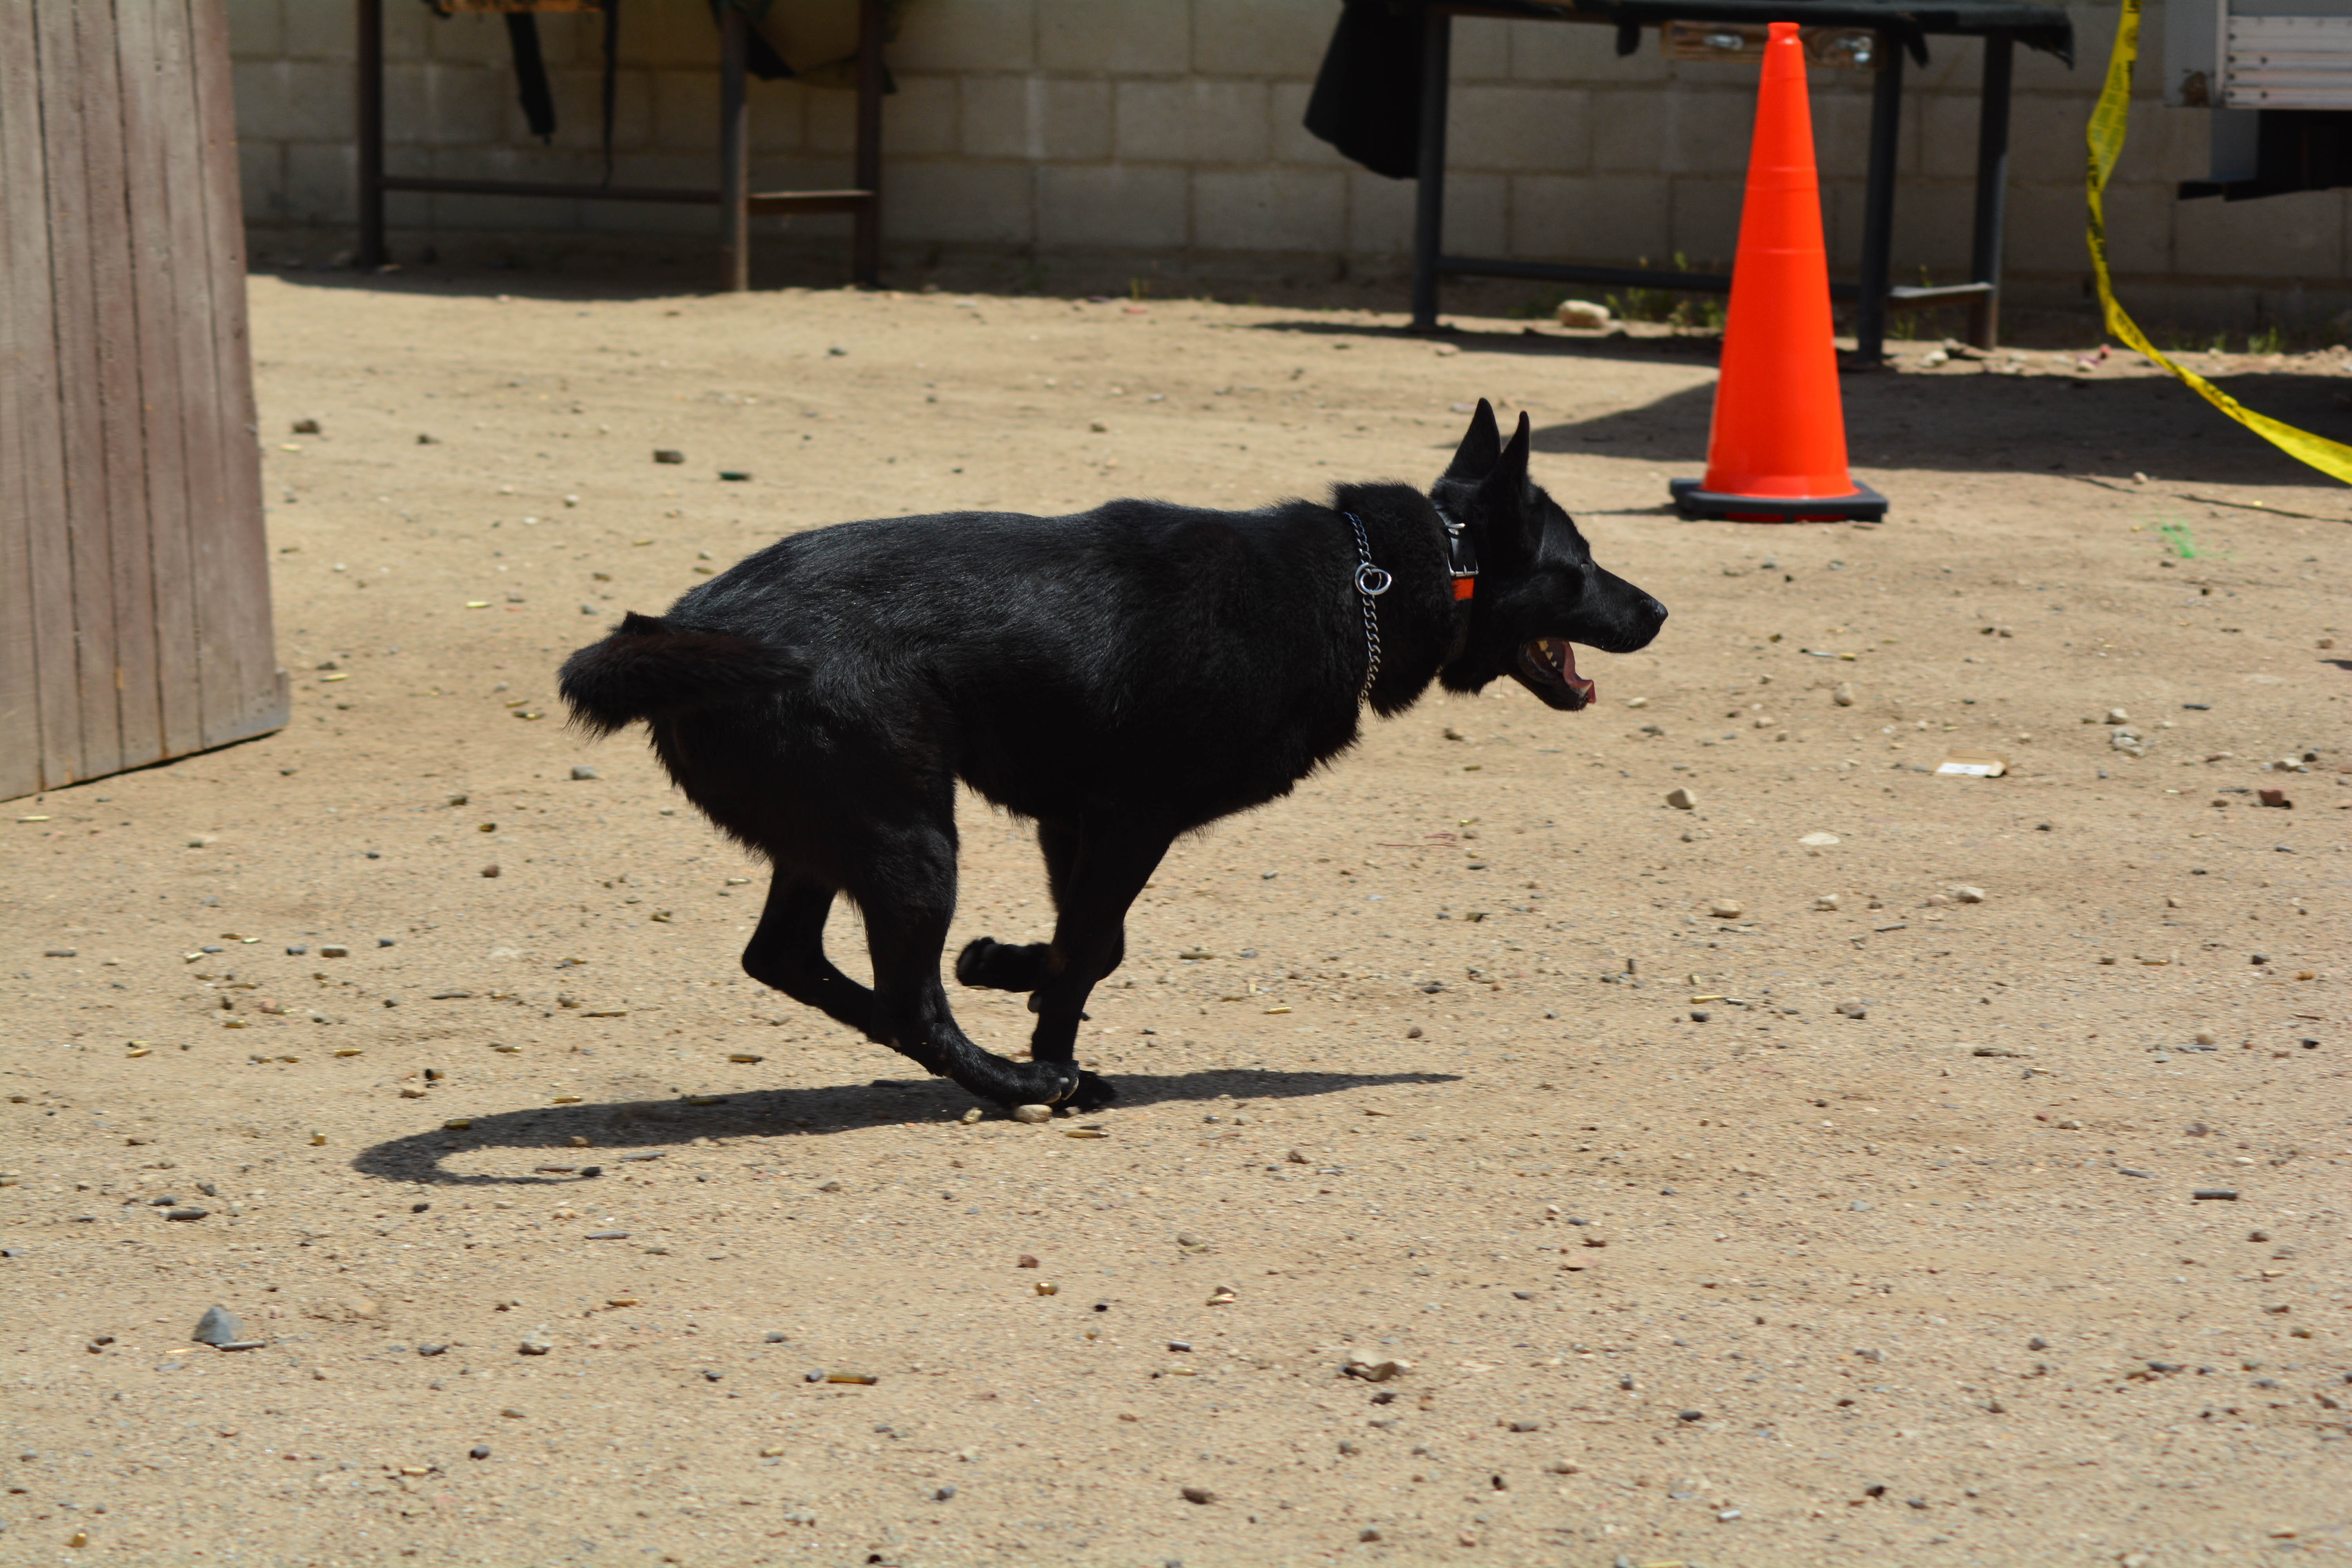
dog, mammal, vertebrate, street dog, dog like mammal